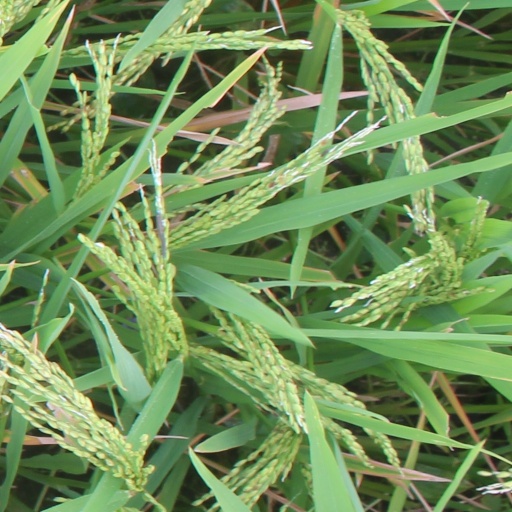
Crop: rice